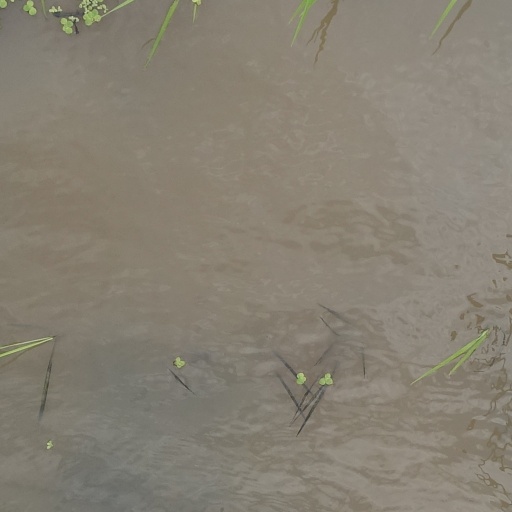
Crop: rice